Jon Gomm

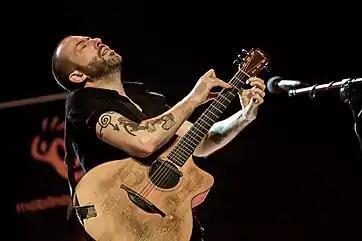
Jon Gomm (Picture: Marek Zawrotny)

He began solo performances in Leeds. He developed a percussive style – hitting the surface of his guitar to make snare drum, bass drum and bongo sounds, re-tuning the strings to get bass sounds, and using high harmonics from the guitar for synthesizer-like effects.